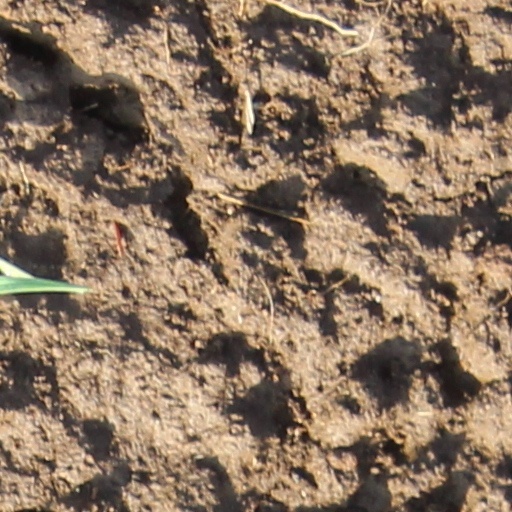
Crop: wheat